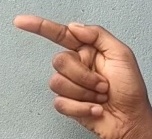
ASL sign: G